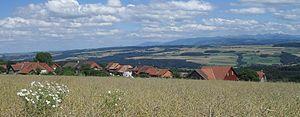
Vue de Villars-le-Comte
Villars-le-Comte est une commune suisse du canton de Vaud, située dans le district de la Broye-Vully. Citée dès 1147, elle fait partie du district de Moudon entre 1798 et 2007. Son territoire, d'une surface de 419 hectares, se situe dans la région de la Broye.